Larry Mullen Jr.

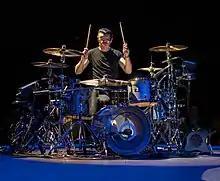
Mullen performing in Manchester in 2018

Mullen's drumming style is influenced by his experience in marching bands during his adolescence, which helped contribute to the militaristic beats of songs such as "Sunday Bloody Sunday". Author Bill Flanagan said that he plays "with a martial rigidity but uses his kit in a way a properly trained drummer would not"; he tends to transition from the snare drum onto tom-toms positioned on either side of him, contrasting with how they are traditionally used. Mullen occasionally rides a tom-tom the way other drummers would play a cymbal, or rides the hi-hat how others would play a snare. He admitted his bass drum technique is not a strength, as he mostly played the snare in marching bands and did not learn to properly combine the separate elements together on a full kit. As a result, he uses a floor tom to his left to create the effect of a bass drum, an arrangement he began to use while recording "Pride (In the Name of Love)" in 1984 at the influence of producer Daniel Lanois. He said, "I couldn't do what most people would consider a normal beat for the song, so I chose alternatives." Flanagan said that his playing style perfectly reflects his personality: "Larry is right on top of the beat, a bit ahead—as you'd expect from a man who's so ordered and punctual in his life.